Supreme Court of the Republic of Texas

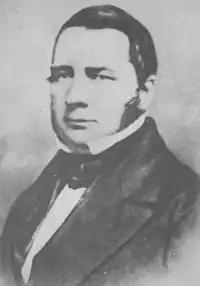
Thomas J. Rusk, Chief Justice from 1838 to 1840

The Court had a Chief Justice and originally four district judges who served as associate judges. This was expanded to five in 1838 and seven in 1840. The Associate Judges was increased once again to eight in 1945.The first Chief Justice was James Collinsworth, who was an ally of Sam Houston, the president-elect of the new republic. On Collinsworth's death, Houston appointed John Birdsall to the post. When Mirabeau B. Lamar became president, Congress refused to confirm Birdsall and elected Thomas Jefferson Rusk instead.